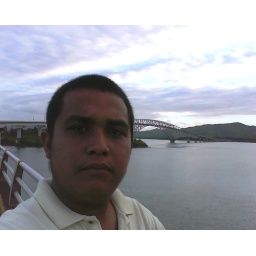
The Mindanao bus freak walks on the longest bridge in the Phils.